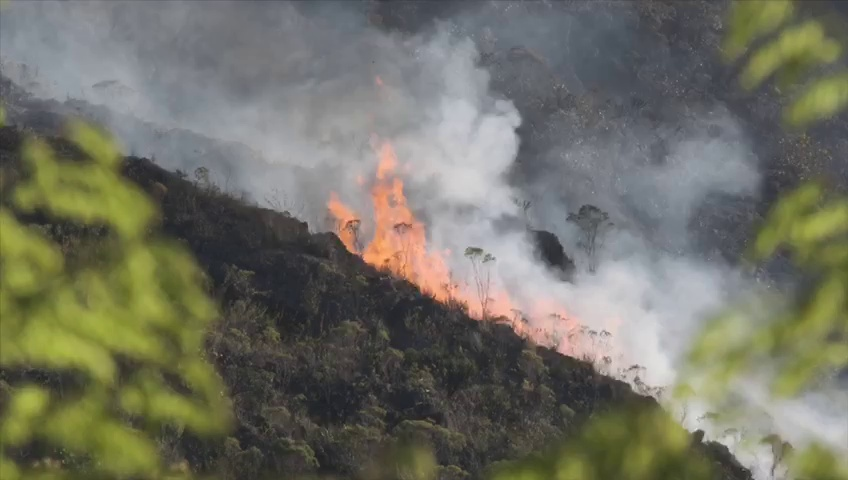
Fire: yes
Smoke: yes